The Blackstone

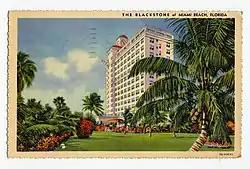

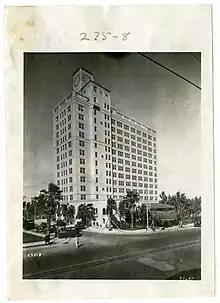
Blackstone Hotel in 1930. From HistoryMiami's Claude Matlack Photograph Collection.

The Blackstone is a residential building located at 800 Washington Avenue, Miami Beach, Florida, United States.